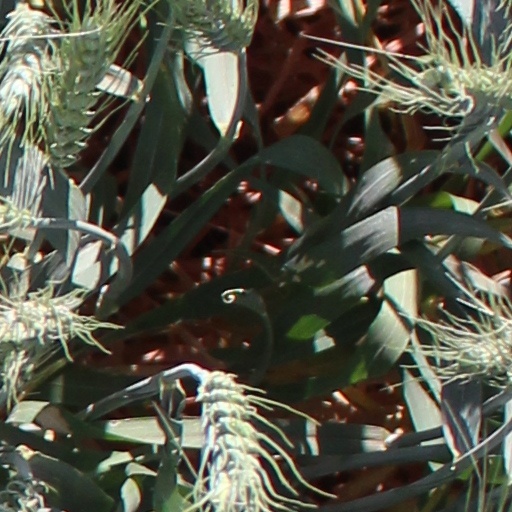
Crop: wheat